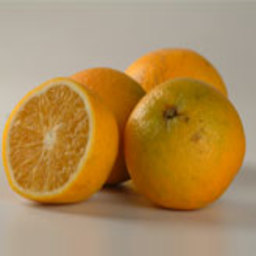
Label: Orange